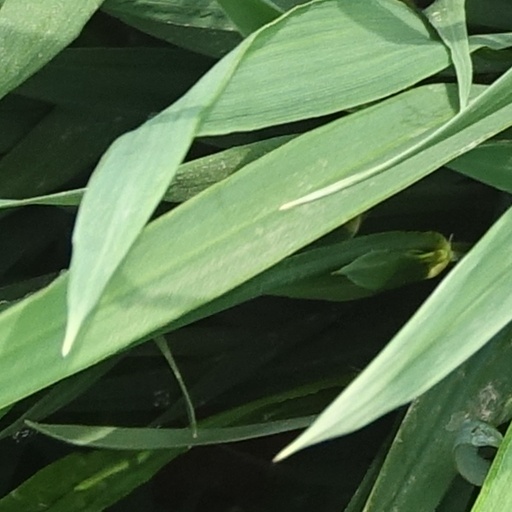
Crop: wheat